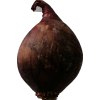
Label: red_onion